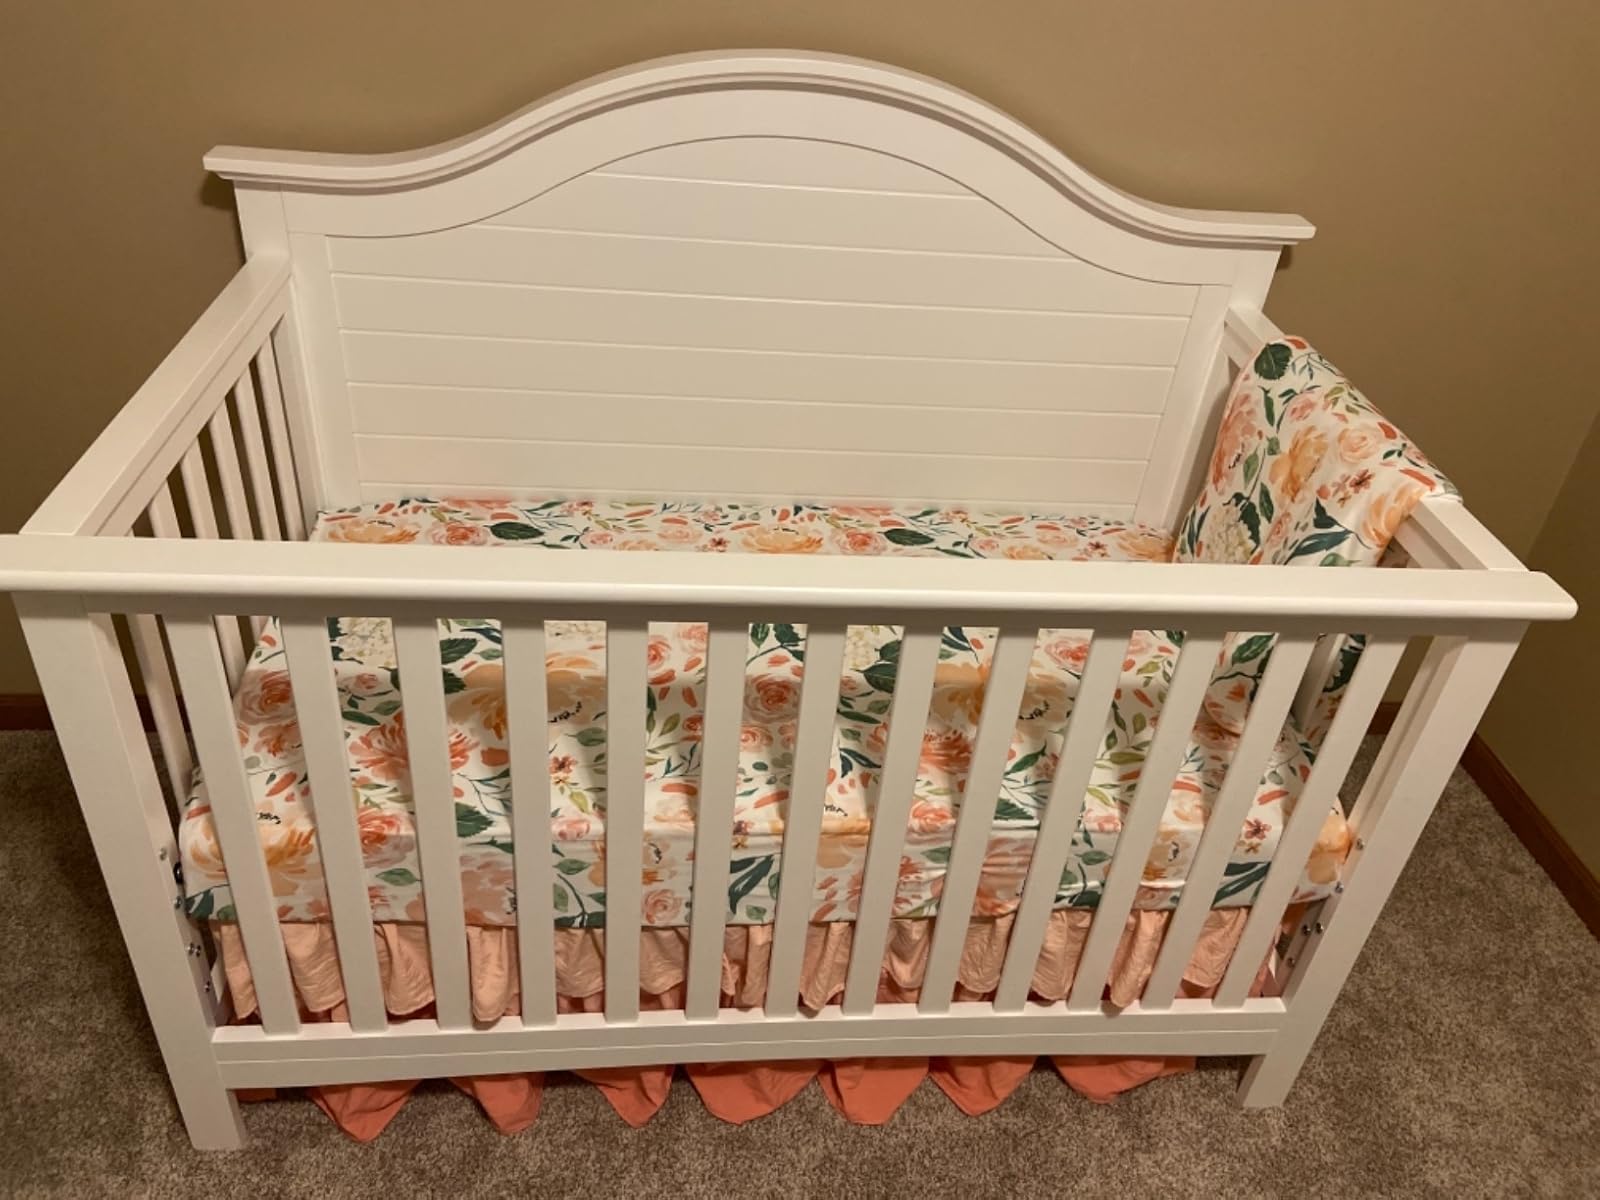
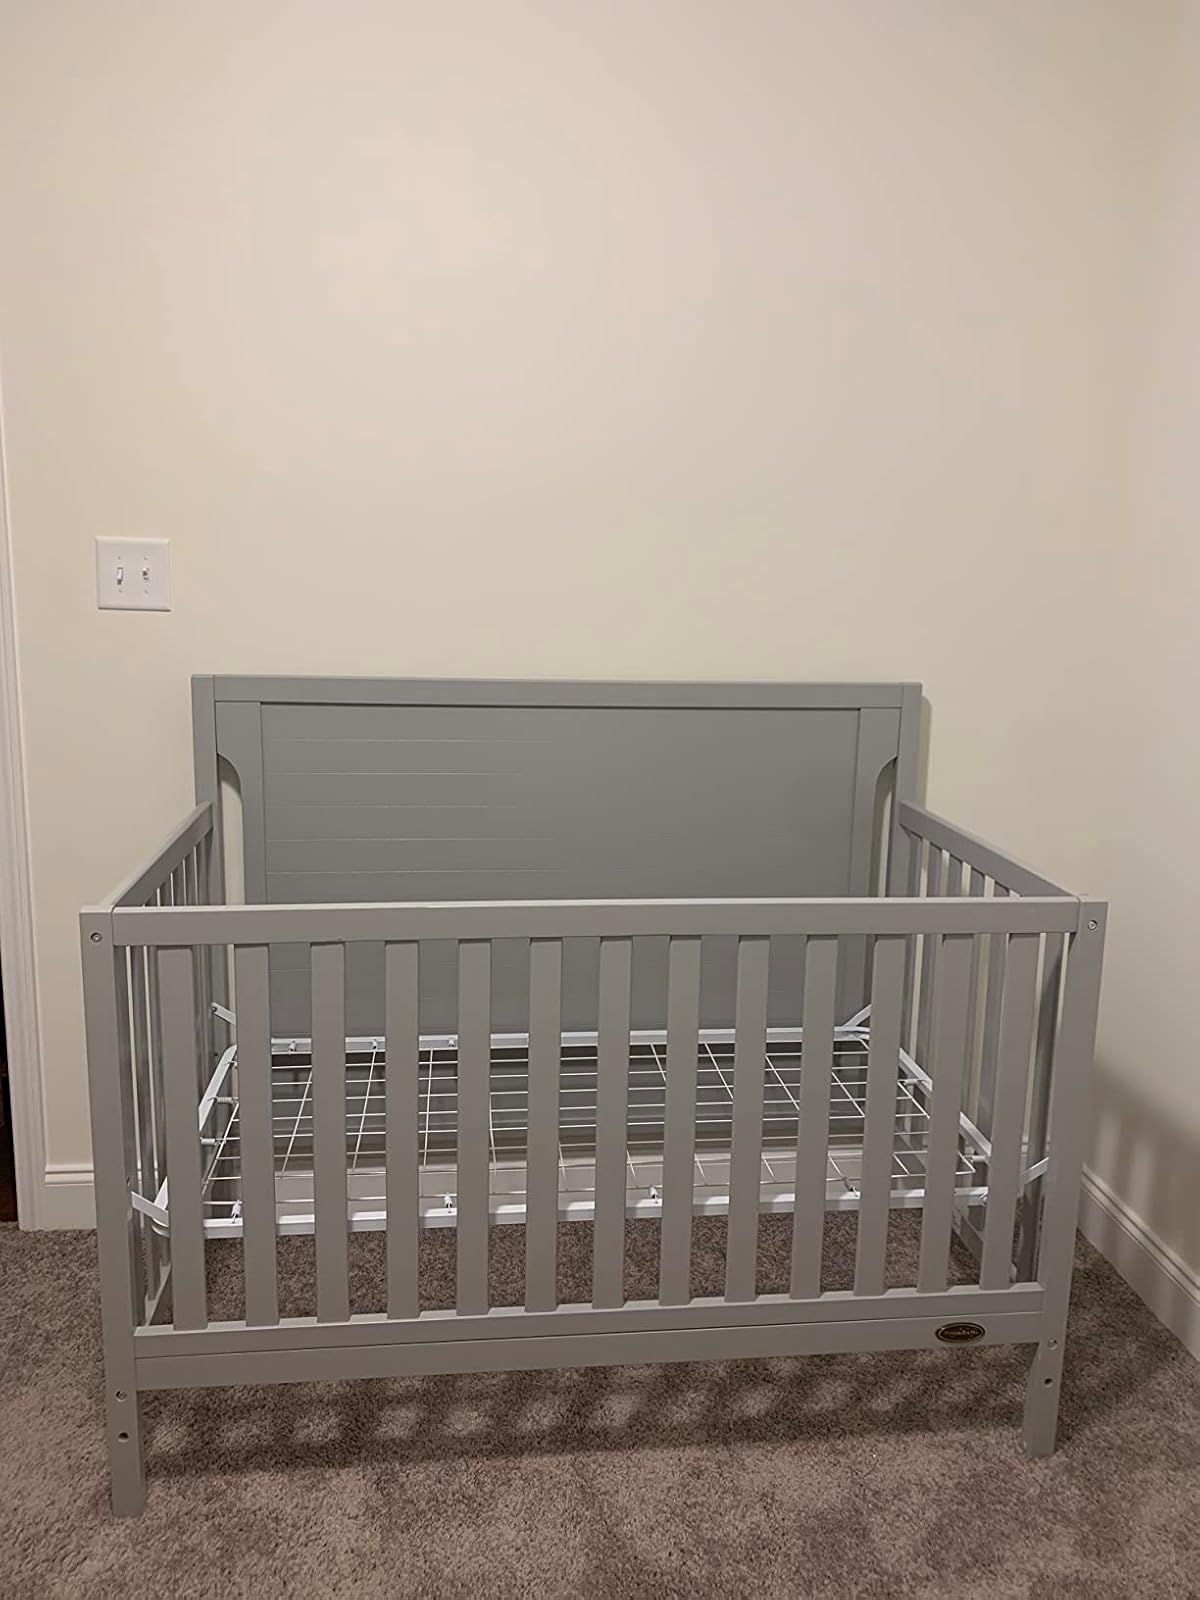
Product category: products_crib
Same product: no